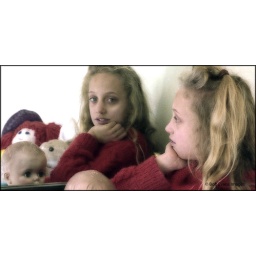
Young girls reflection in mirror with doll stuff animals